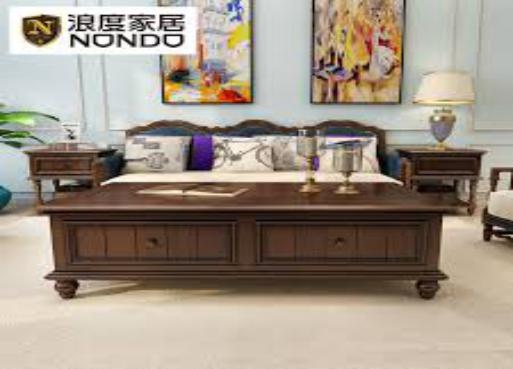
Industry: Necessities